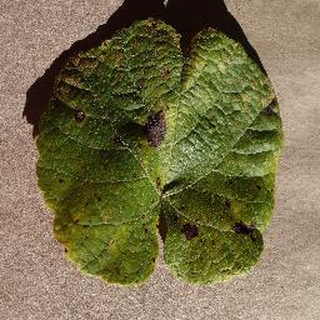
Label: grape_leaf_blight